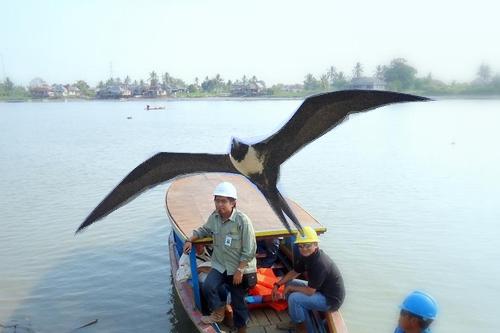
Bird species: Frigatebird
Bird type: waterbird
Background: water